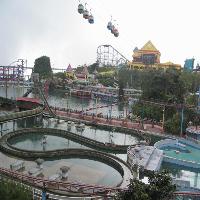
Weather: cloudy or overcast